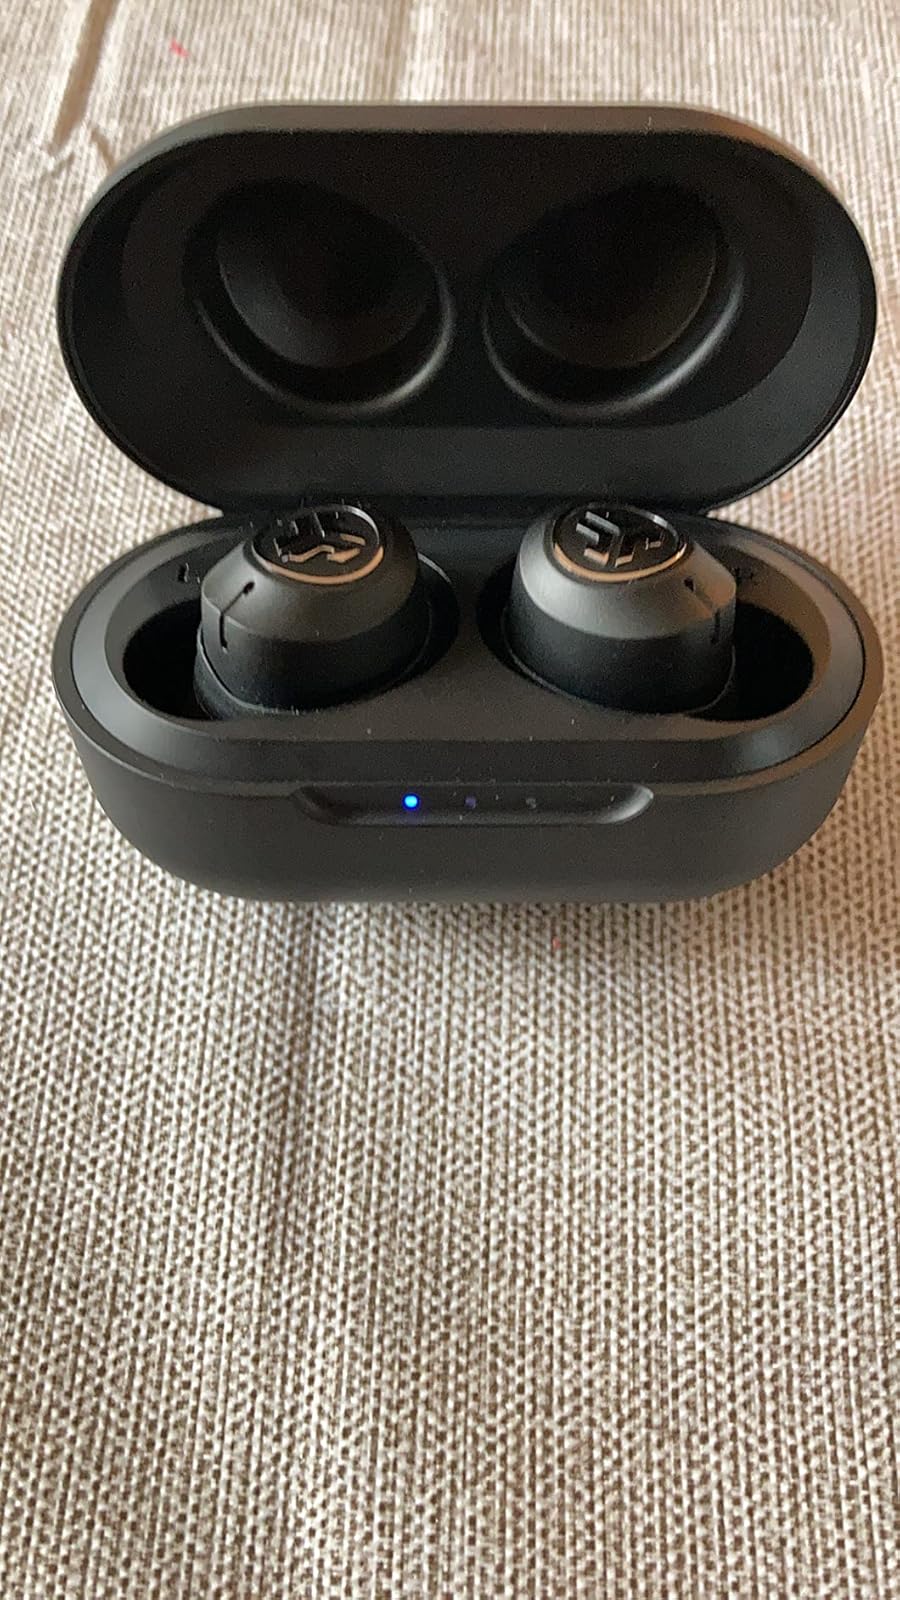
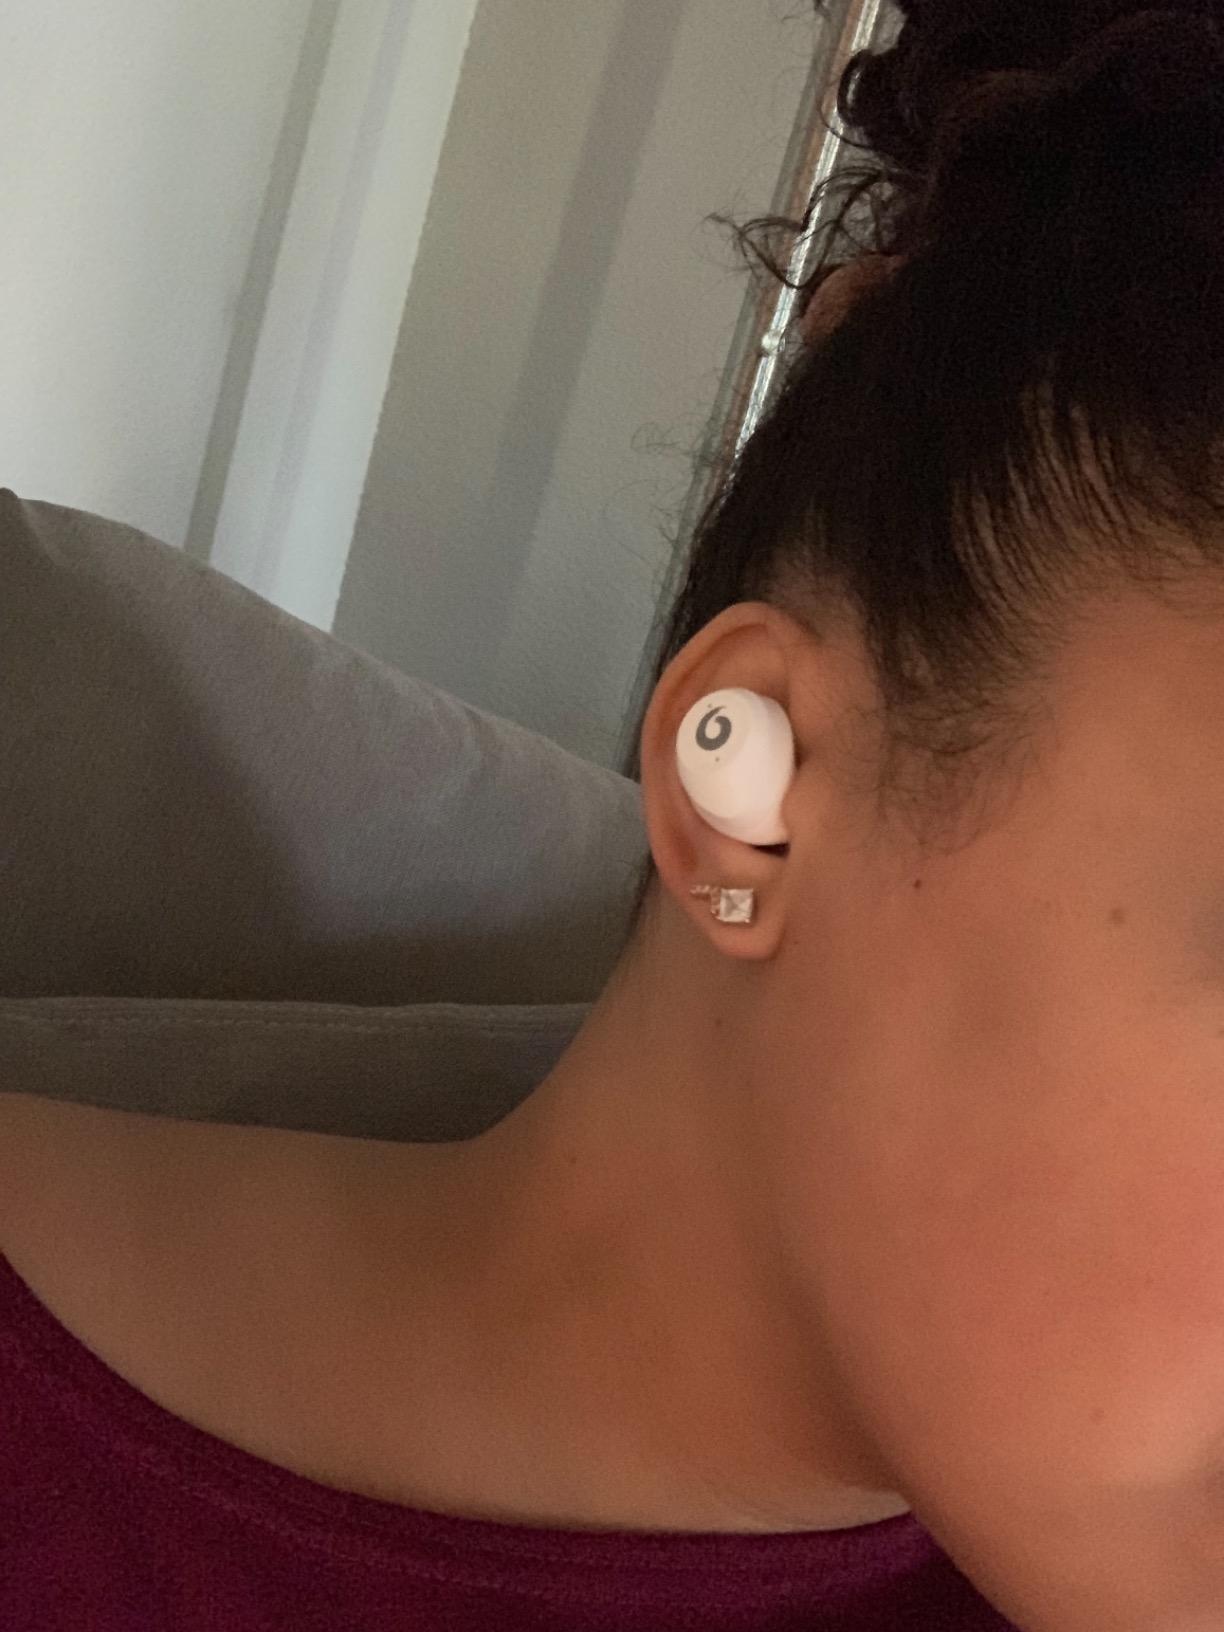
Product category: earbuds
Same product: no